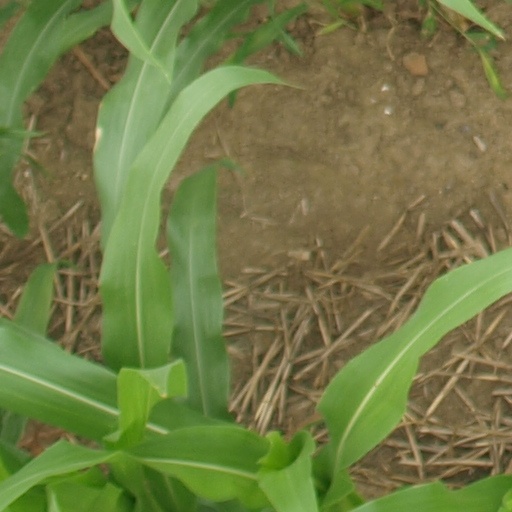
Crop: maize; corn